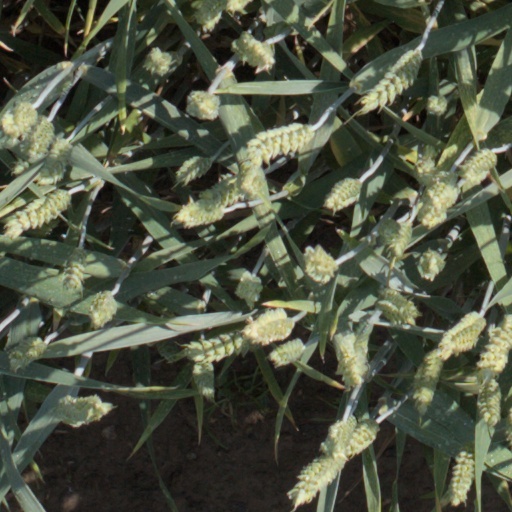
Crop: wheat